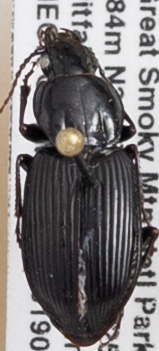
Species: Pterostichus mutus
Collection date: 2019-05-28
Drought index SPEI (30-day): -0.17
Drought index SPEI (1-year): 2.09
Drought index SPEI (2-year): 2.09